Princess Charlotte of Württemberg

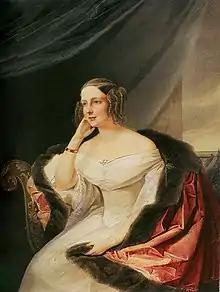
Elena Pavlovna in 1840, painted by Vladimir Ivanovich Hau

Princess Charlotte of Württemberg (9 January 1807 – 2 February [O.S. 21 January] 1873), later known as Grand Duchess Elena Pavlovna, was the wife of Grand Duke Michael Pavlovich of Russia, the youngest son of Paul I of Russia and Duchess Sophie Dorothea of Württemberg.